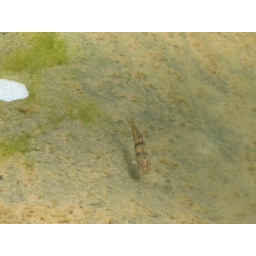
A little fish that came to check us out while sitting by the river.